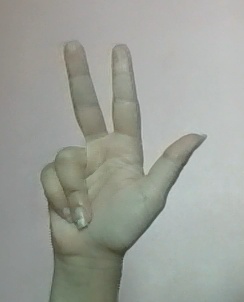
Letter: al